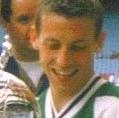
Age: 23